Lake Titicaca

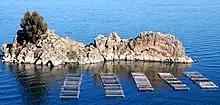
An artificial fish enclosure at a fish farming site near Copacabana, Bolivia

Stanish argues that the logical explanation for the origin of the name Titicaca is a corruption of the term "thakhsi cala," which is the 15th- to the 16th-century name of the sacred rock on the Isla del Sol. Given the lack of a common name for Lake Titicaca in the 16th century, the Spaniards are thought to have used the name of the site of the most important indigenous shrine in the region, "thakhsi cala" on the Isla del Sol, as the name for the lake. In time and with usage, this name developed into "Titicaca."